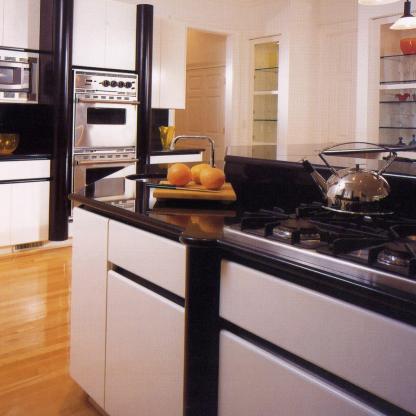
Scene: Indoor